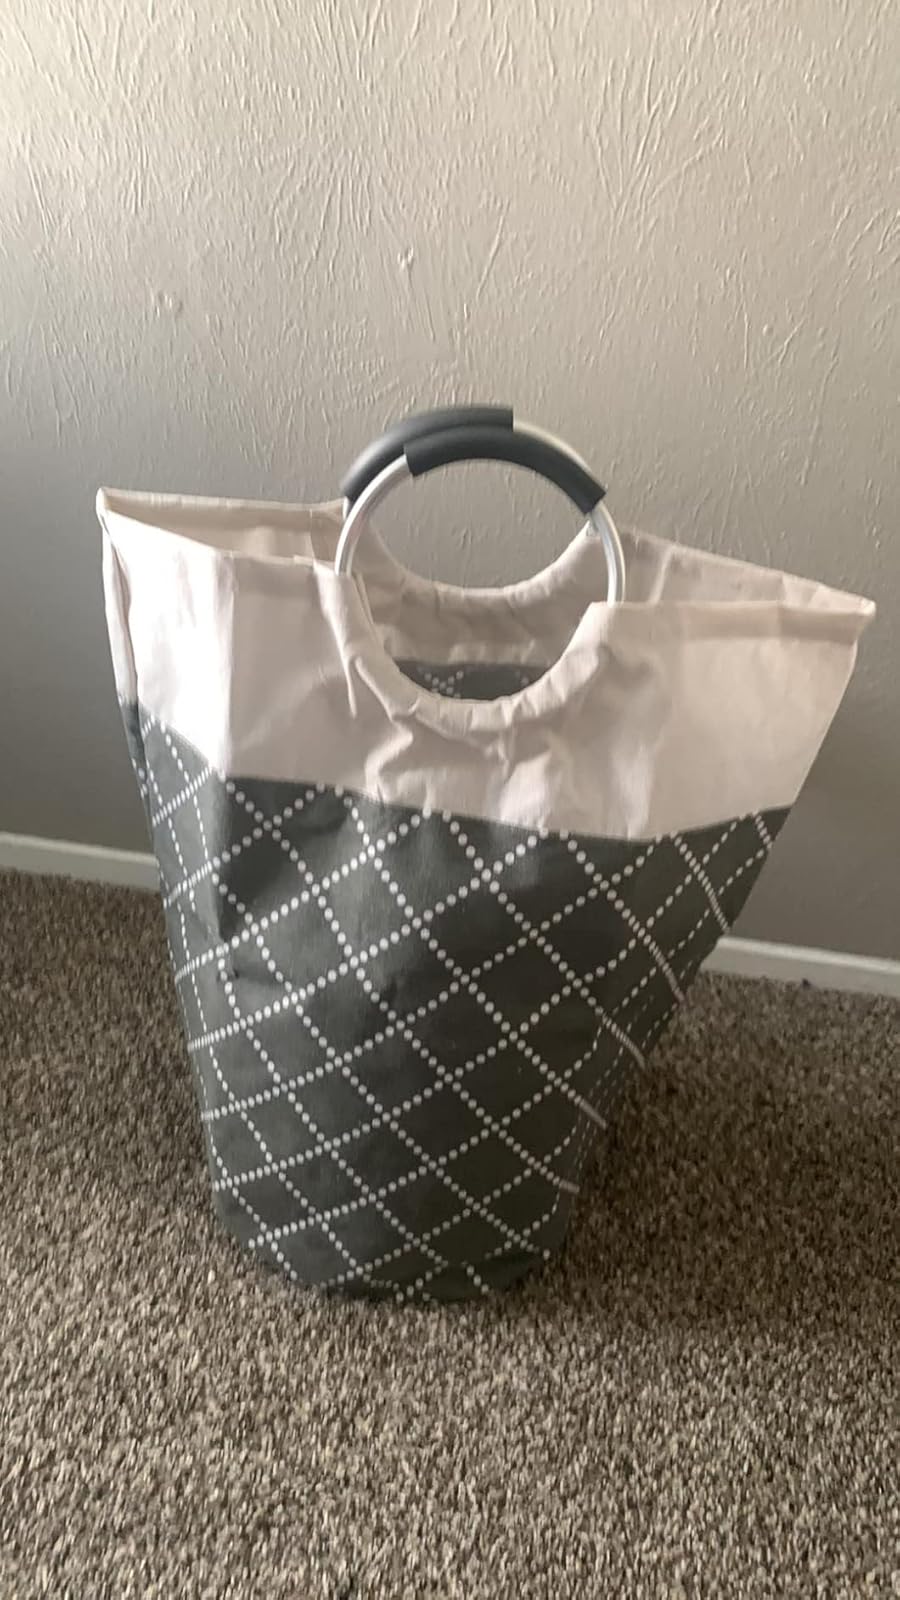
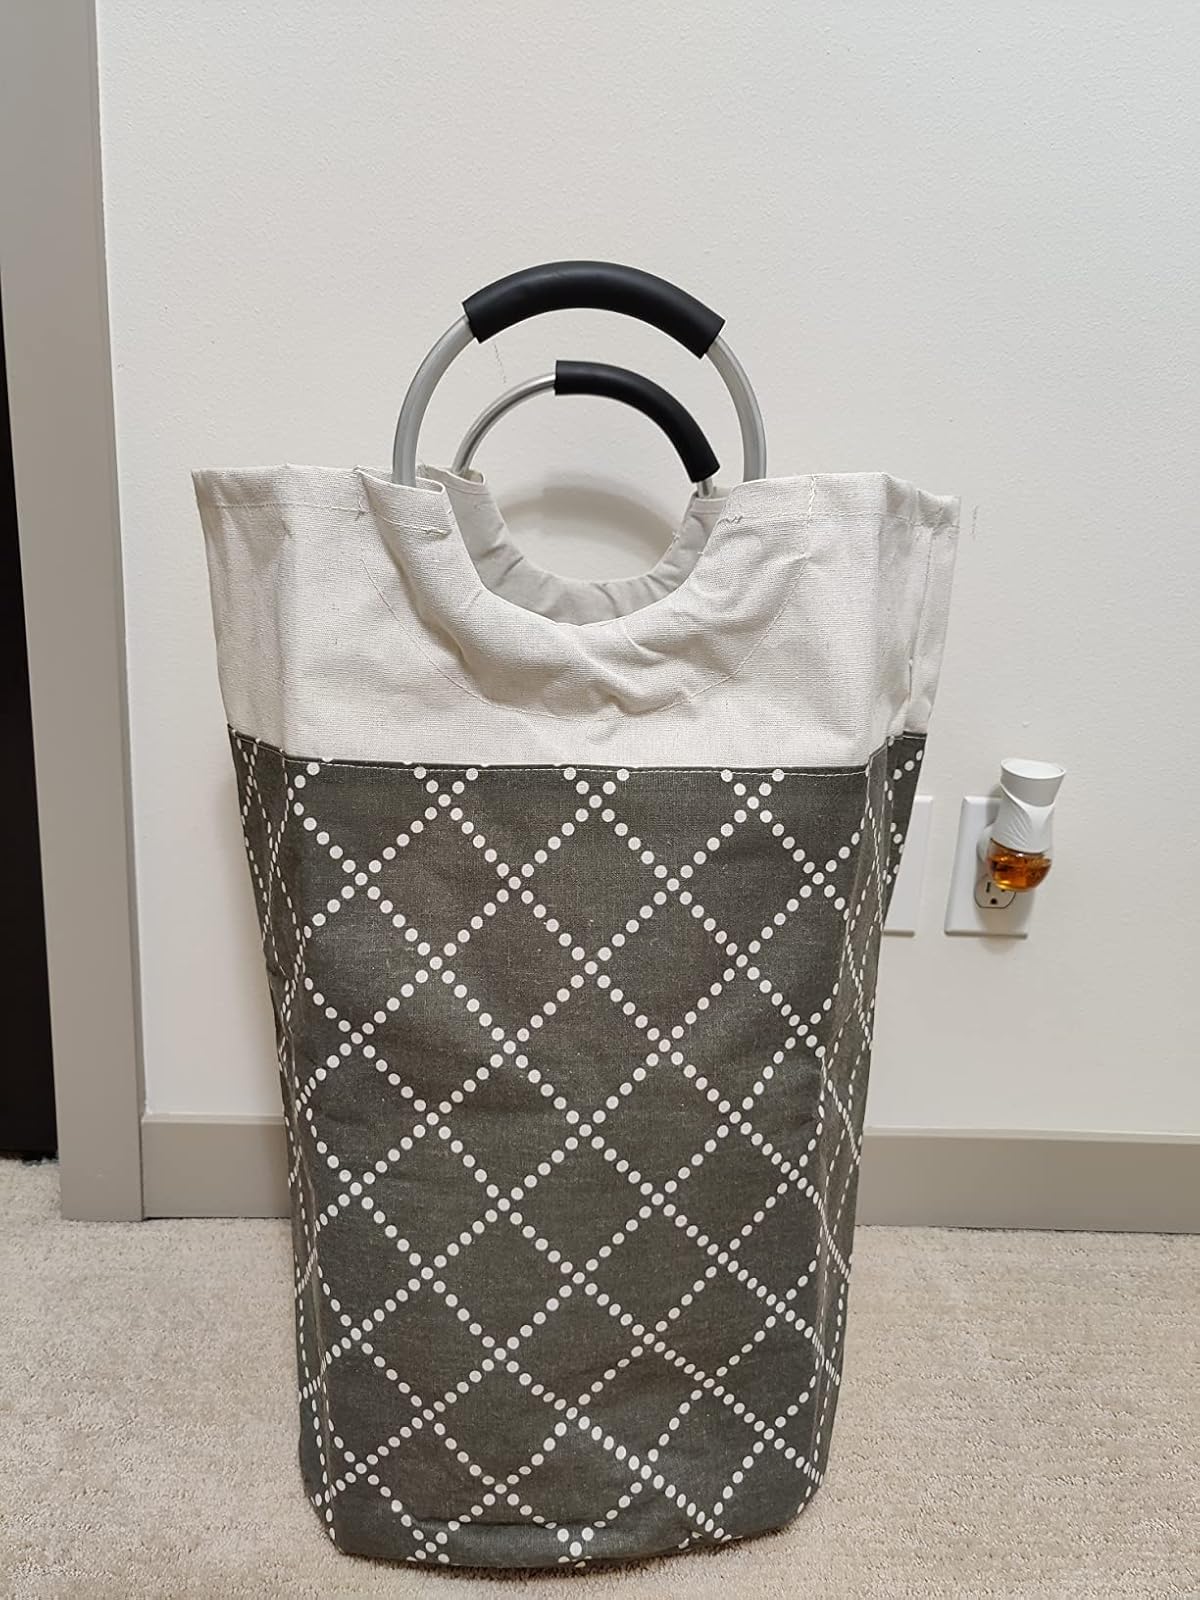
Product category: items_hamper
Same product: yes